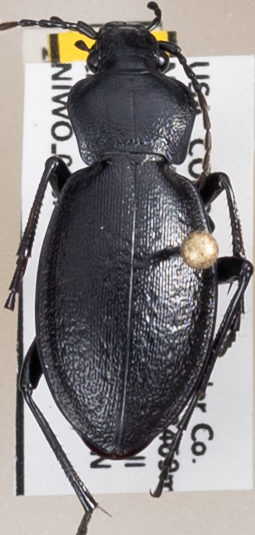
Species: Carabus taedatus
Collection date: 2022-07-12
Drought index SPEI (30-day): -0.3
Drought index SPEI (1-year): -1.172
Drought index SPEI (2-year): -1.13